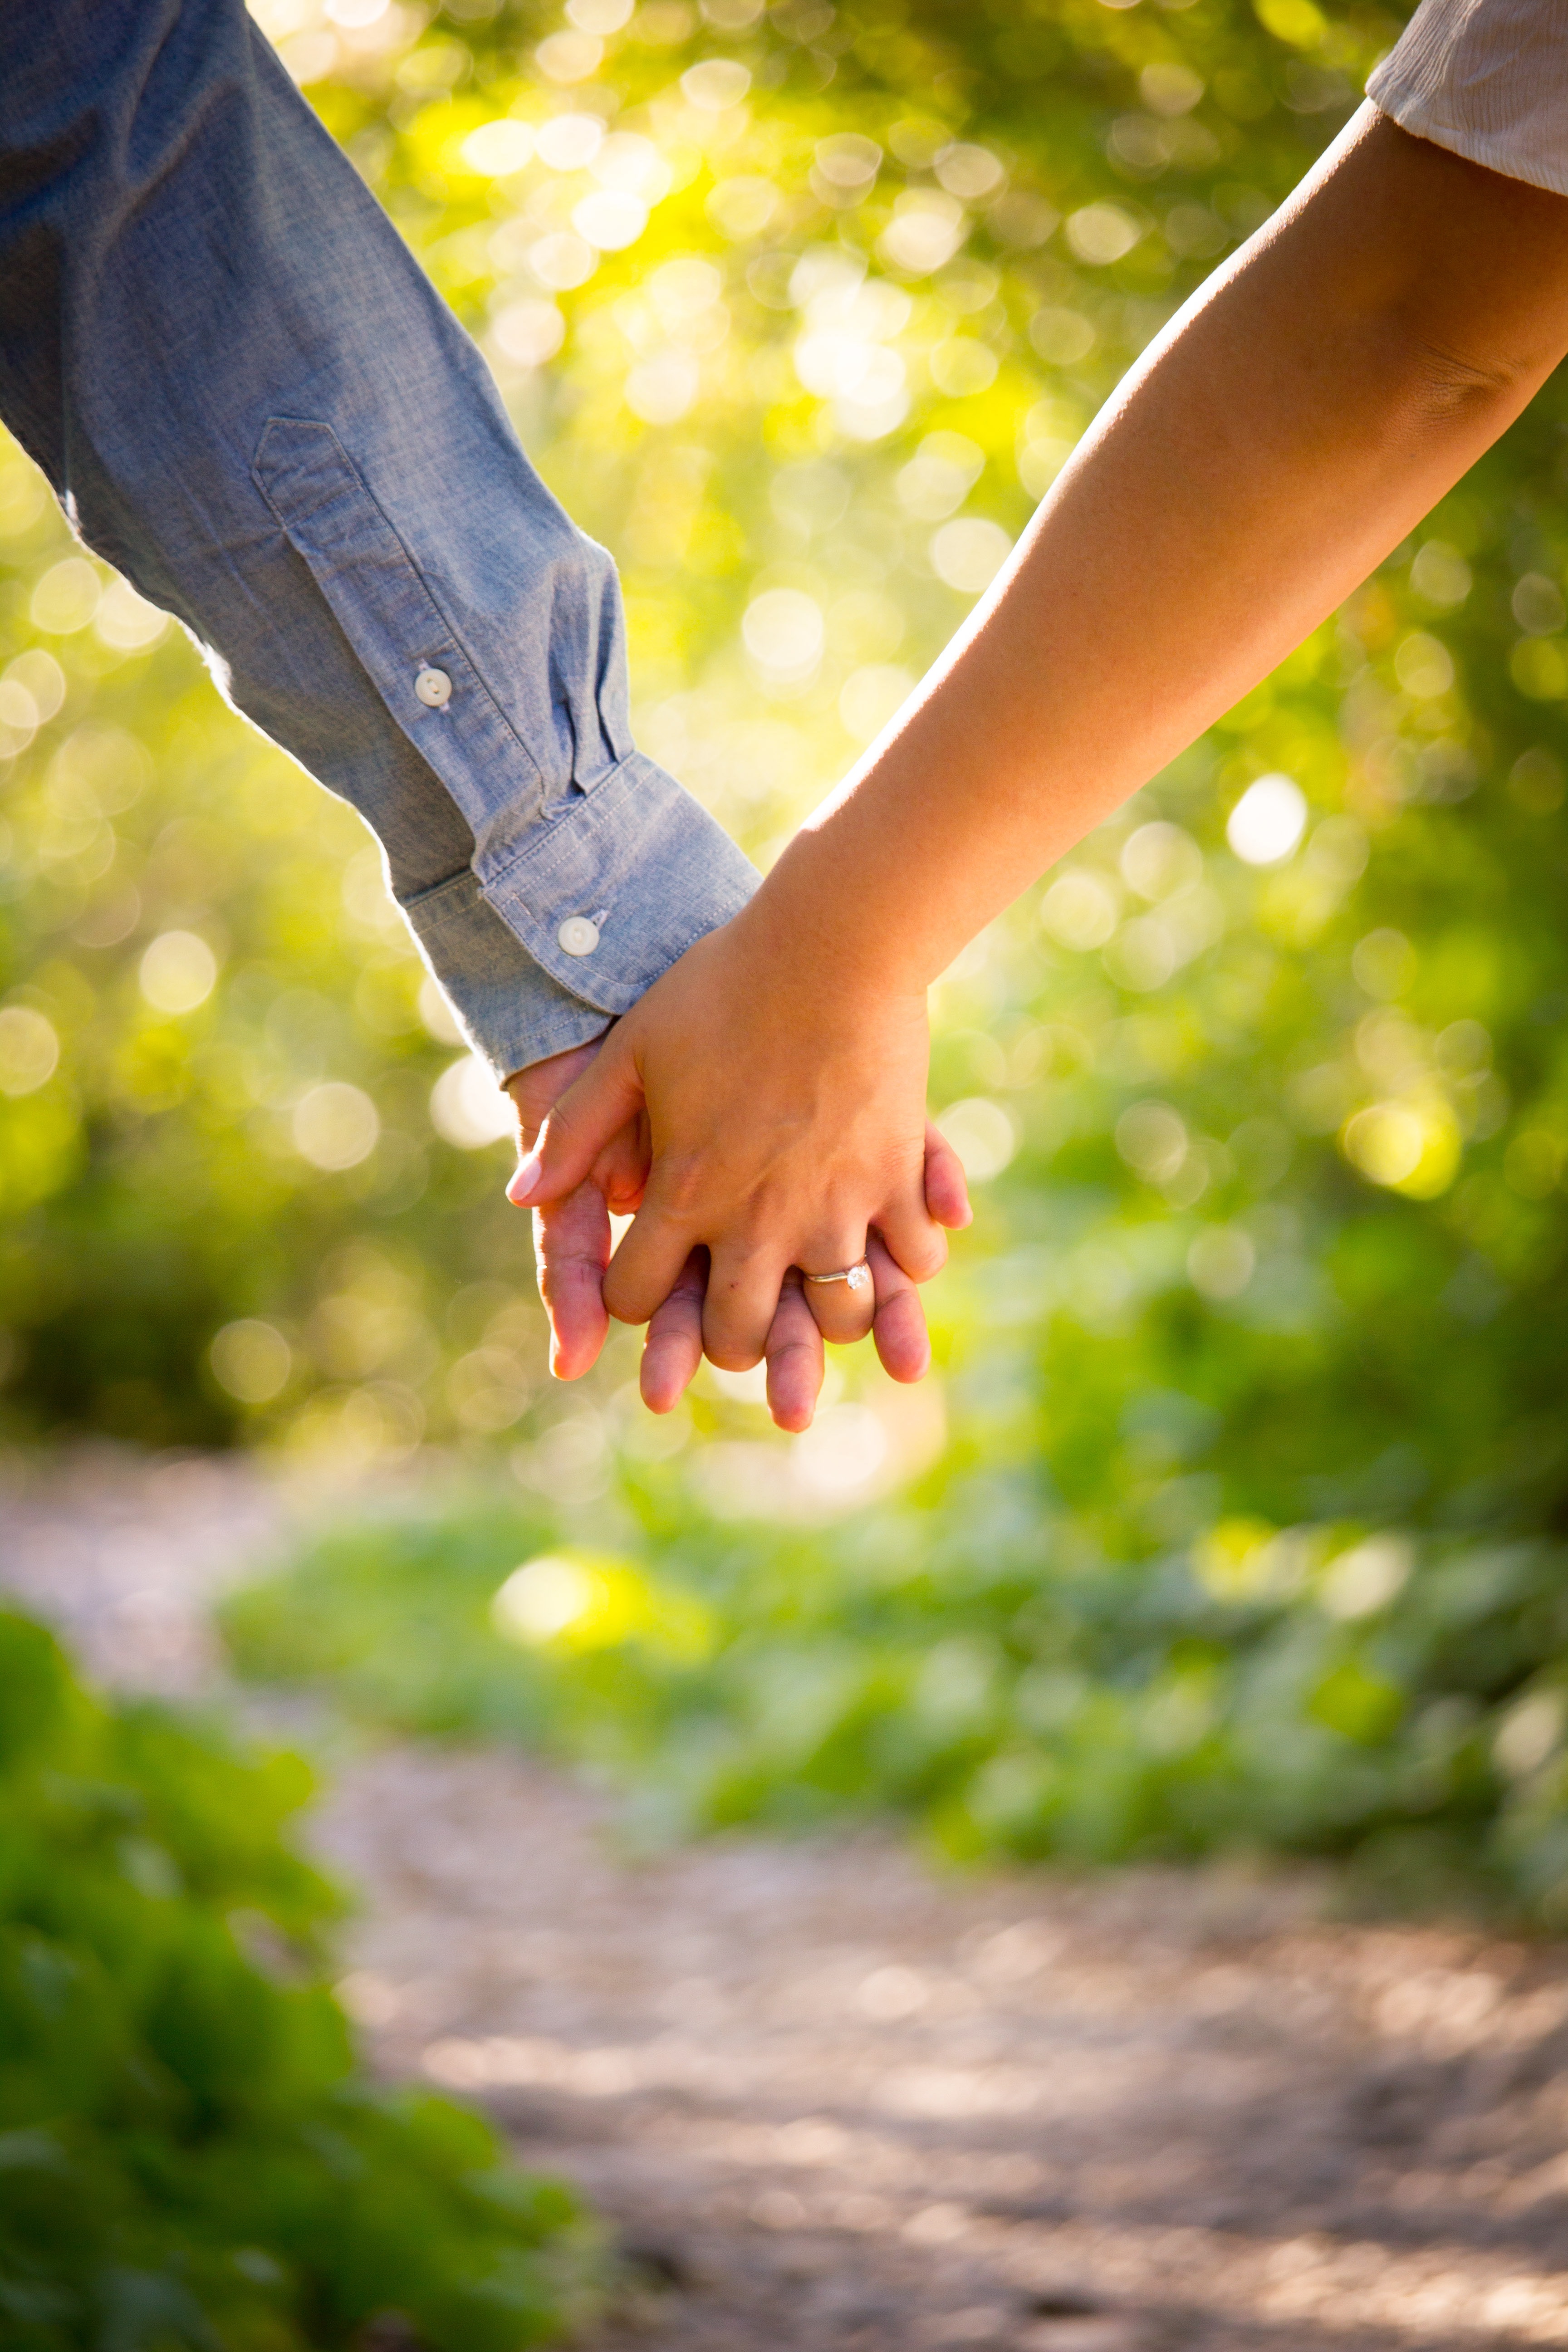
hand, tree, grass, plant, sunlight, leaf, flower, finger, spring, green, autumn, yellow